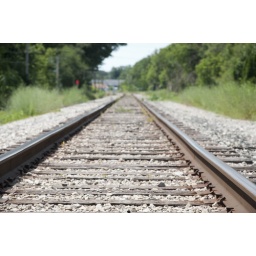
Just trying out some shots of the train tracks near my Dad's house